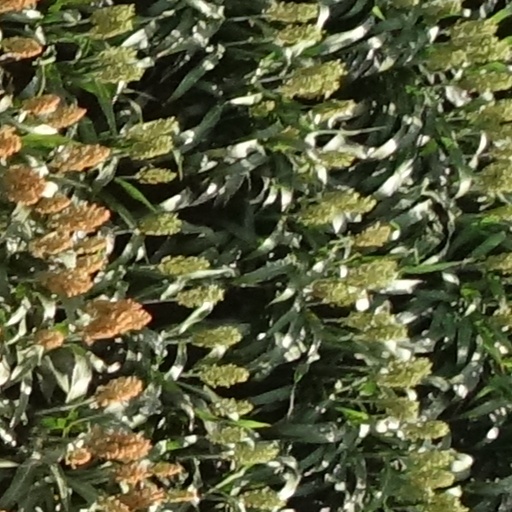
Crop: sorghum